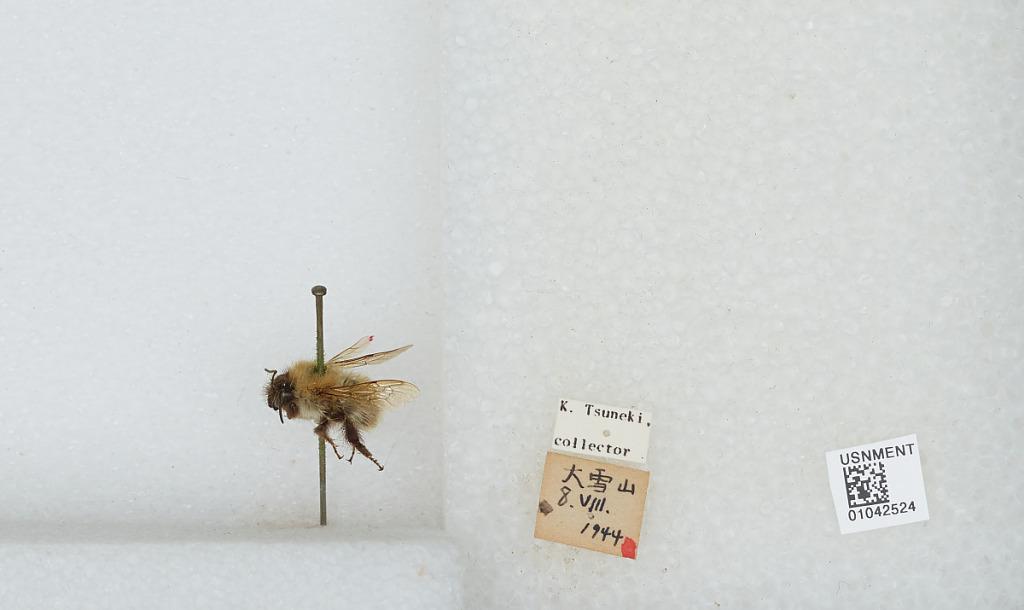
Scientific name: Bombus sp.
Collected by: K. Tsuneki
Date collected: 1944-8-8
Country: Japan
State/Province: Hokkaido
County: Kamikawa
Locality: Daisetsuzan